Major Jacob Henniker

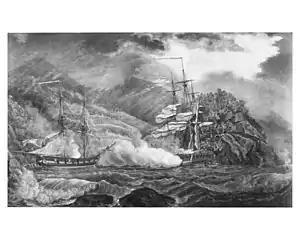
HMS Mermaid at battle

Admiral Major Jacob Henniker (1780–1843) was a 19th-century Royal Navy commander.